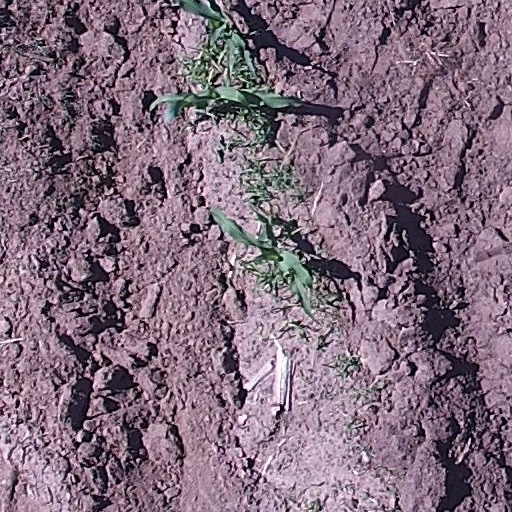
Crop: maize; corn